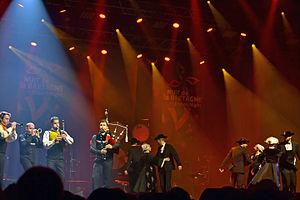
Les meilleurs sonneurs et danseurs des concours de 2015 en Bretagne pour la Nuit de la Bretagne au parc de Langolvas à Morlaix le 22 janvier 2016.
Le Championnat des sonneurs ou Championnat de Bretagne de musique et de danse traditionnelles est un concours qui a lieu tous les ans à Gourin dans le Morbihan le 1ᵉʳ week-end de septembre. Il est depuis 2015 répertorié par l'Inventaire du patrimoine culturel immatériel en France dans la catégorie Musiques et Danses.